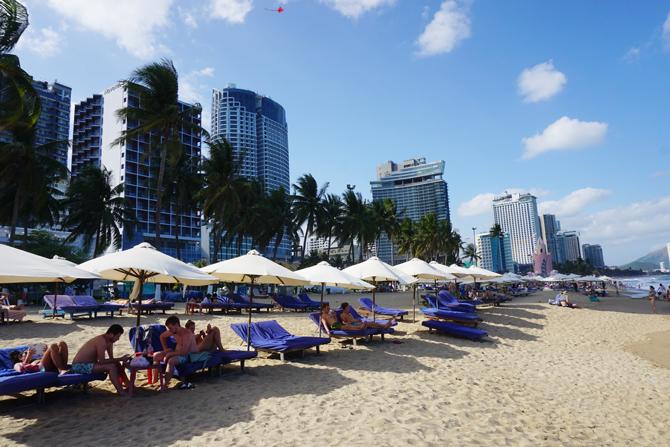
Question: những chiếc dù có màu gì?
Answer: những chiếc dù có màu trắng